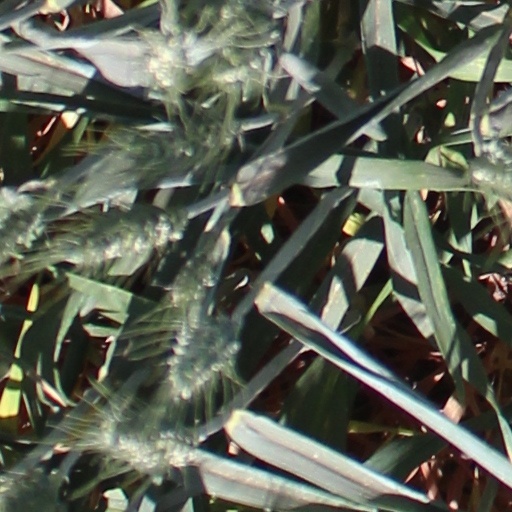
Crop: wheat